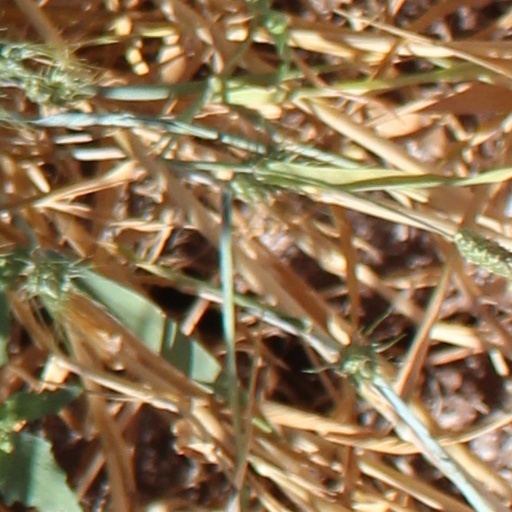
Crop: wheat